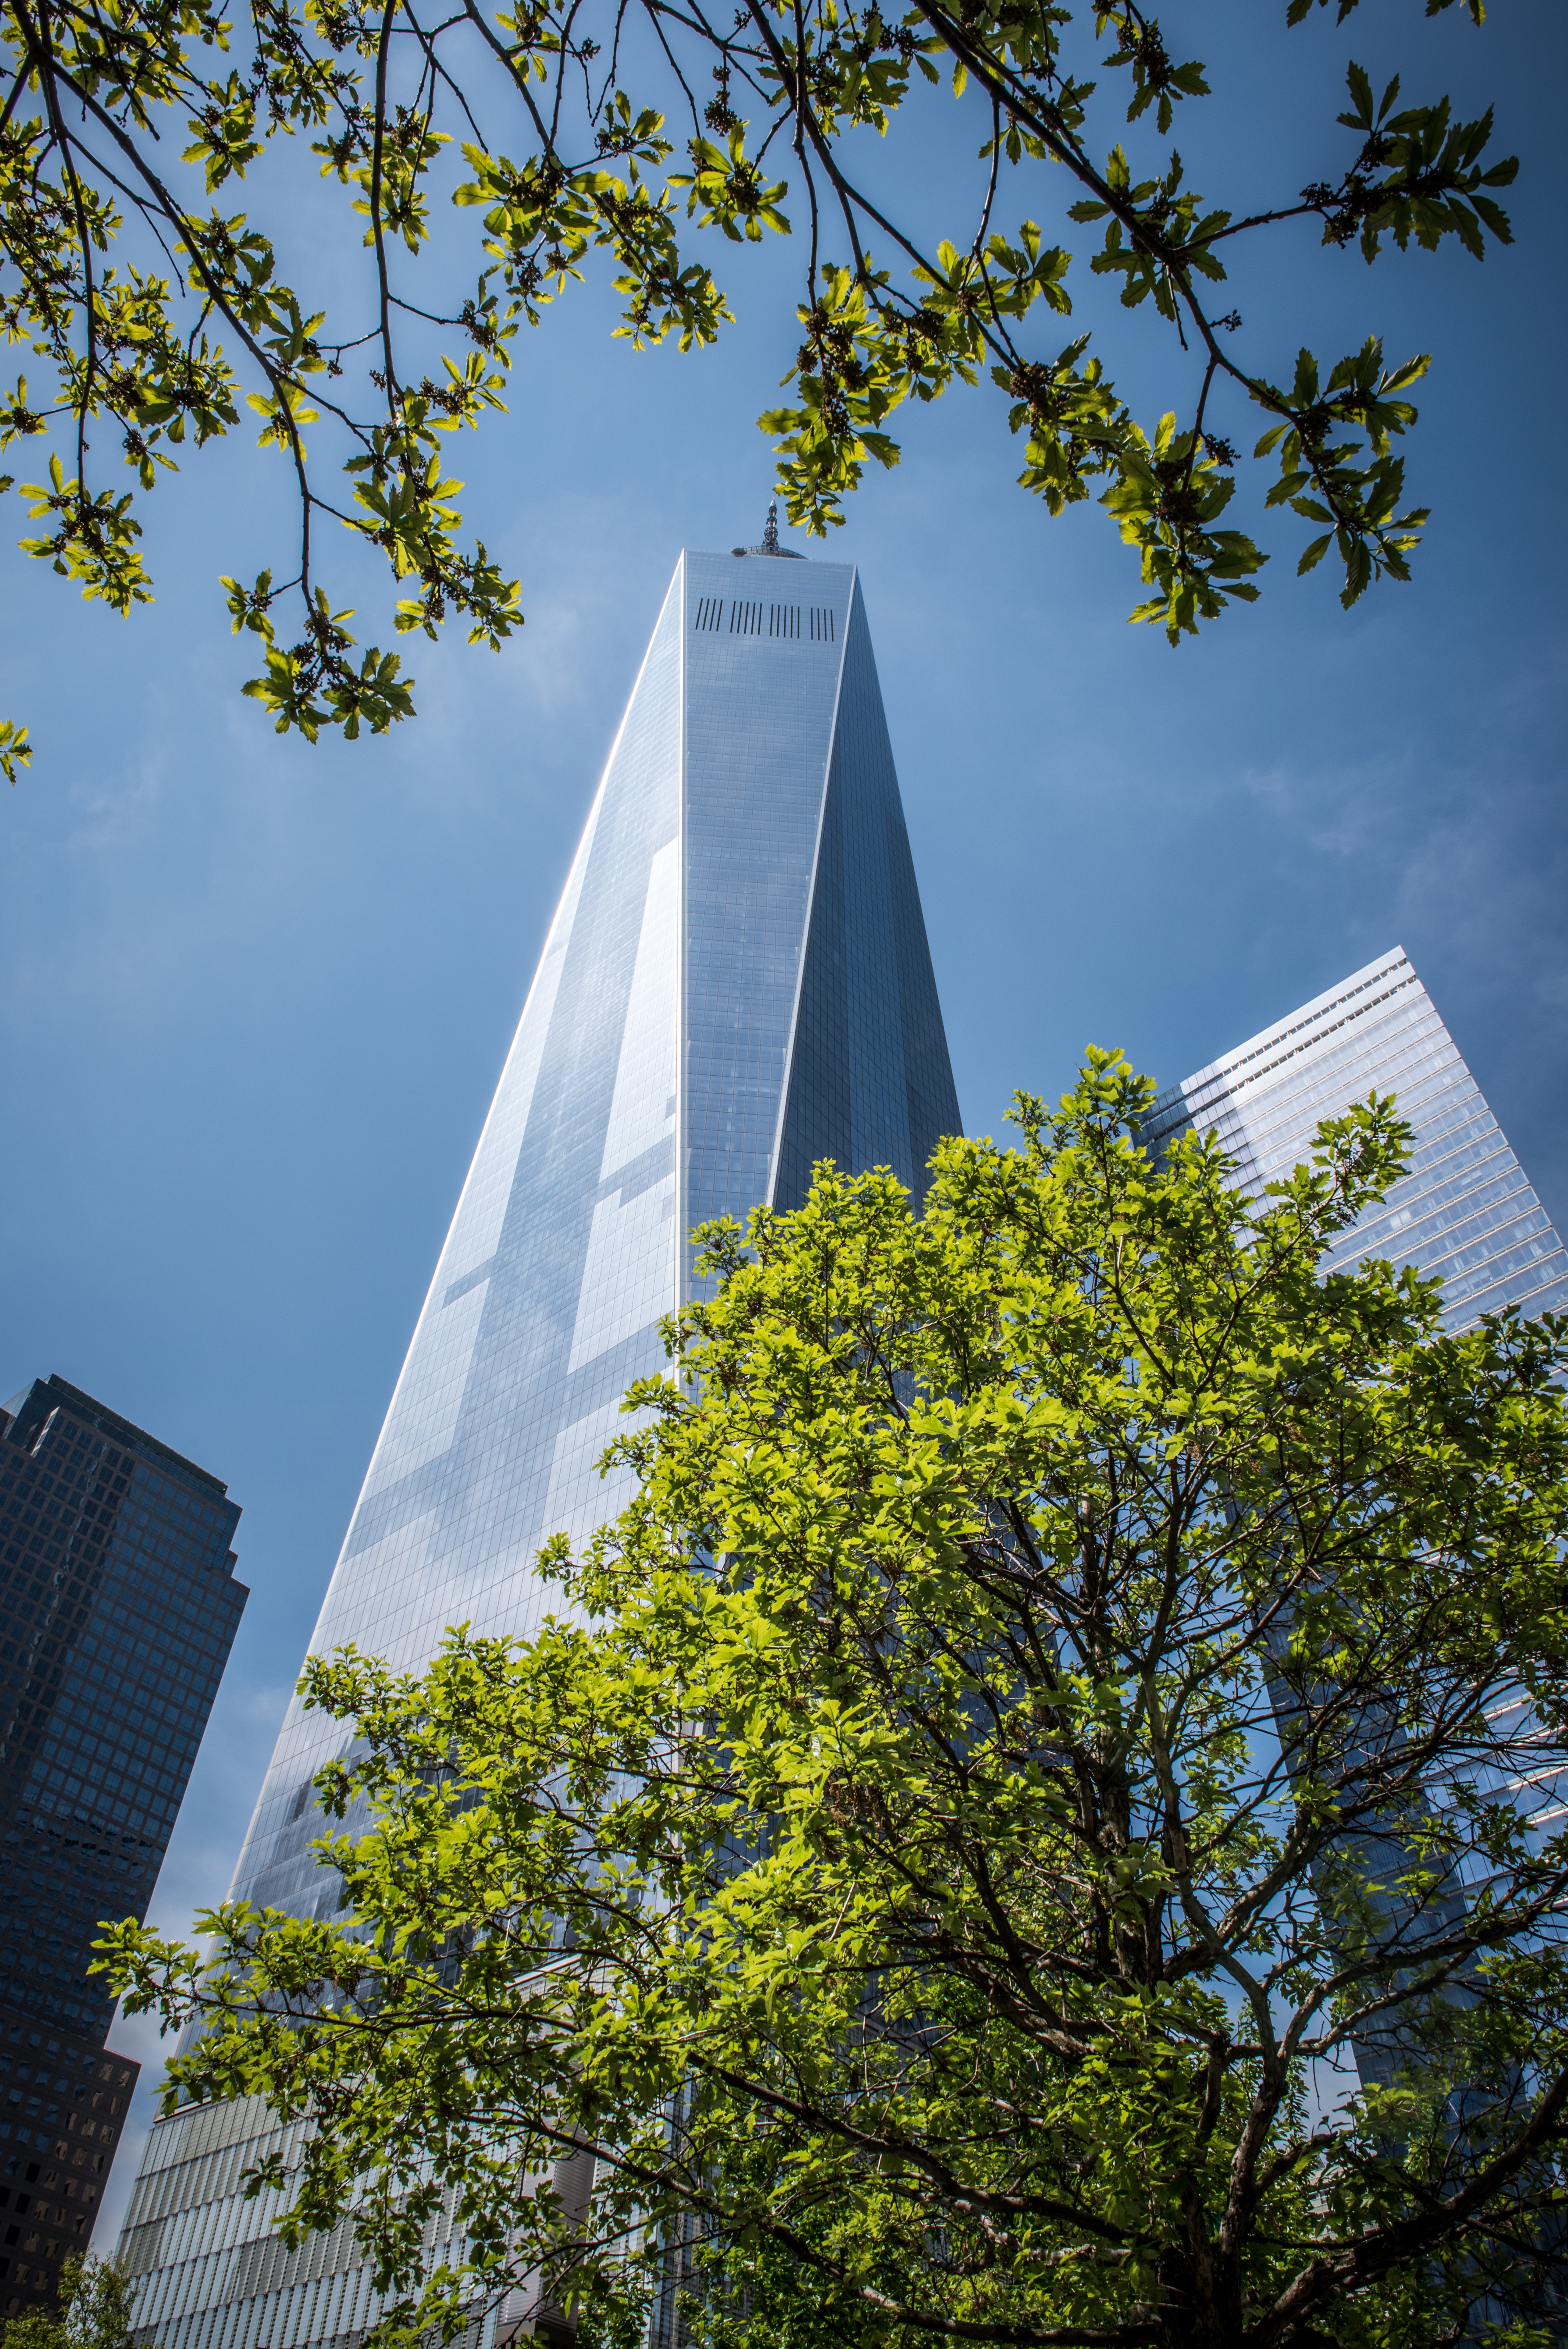
tree, architecture, plant, sky, sunshine, house, sunlight, flower, skyscraper, new york, manhattan, new york city, travel, tower, usa, holiday, landmark, garden, trees, places of interest, oneworldtradecenter, urban area, woody plant